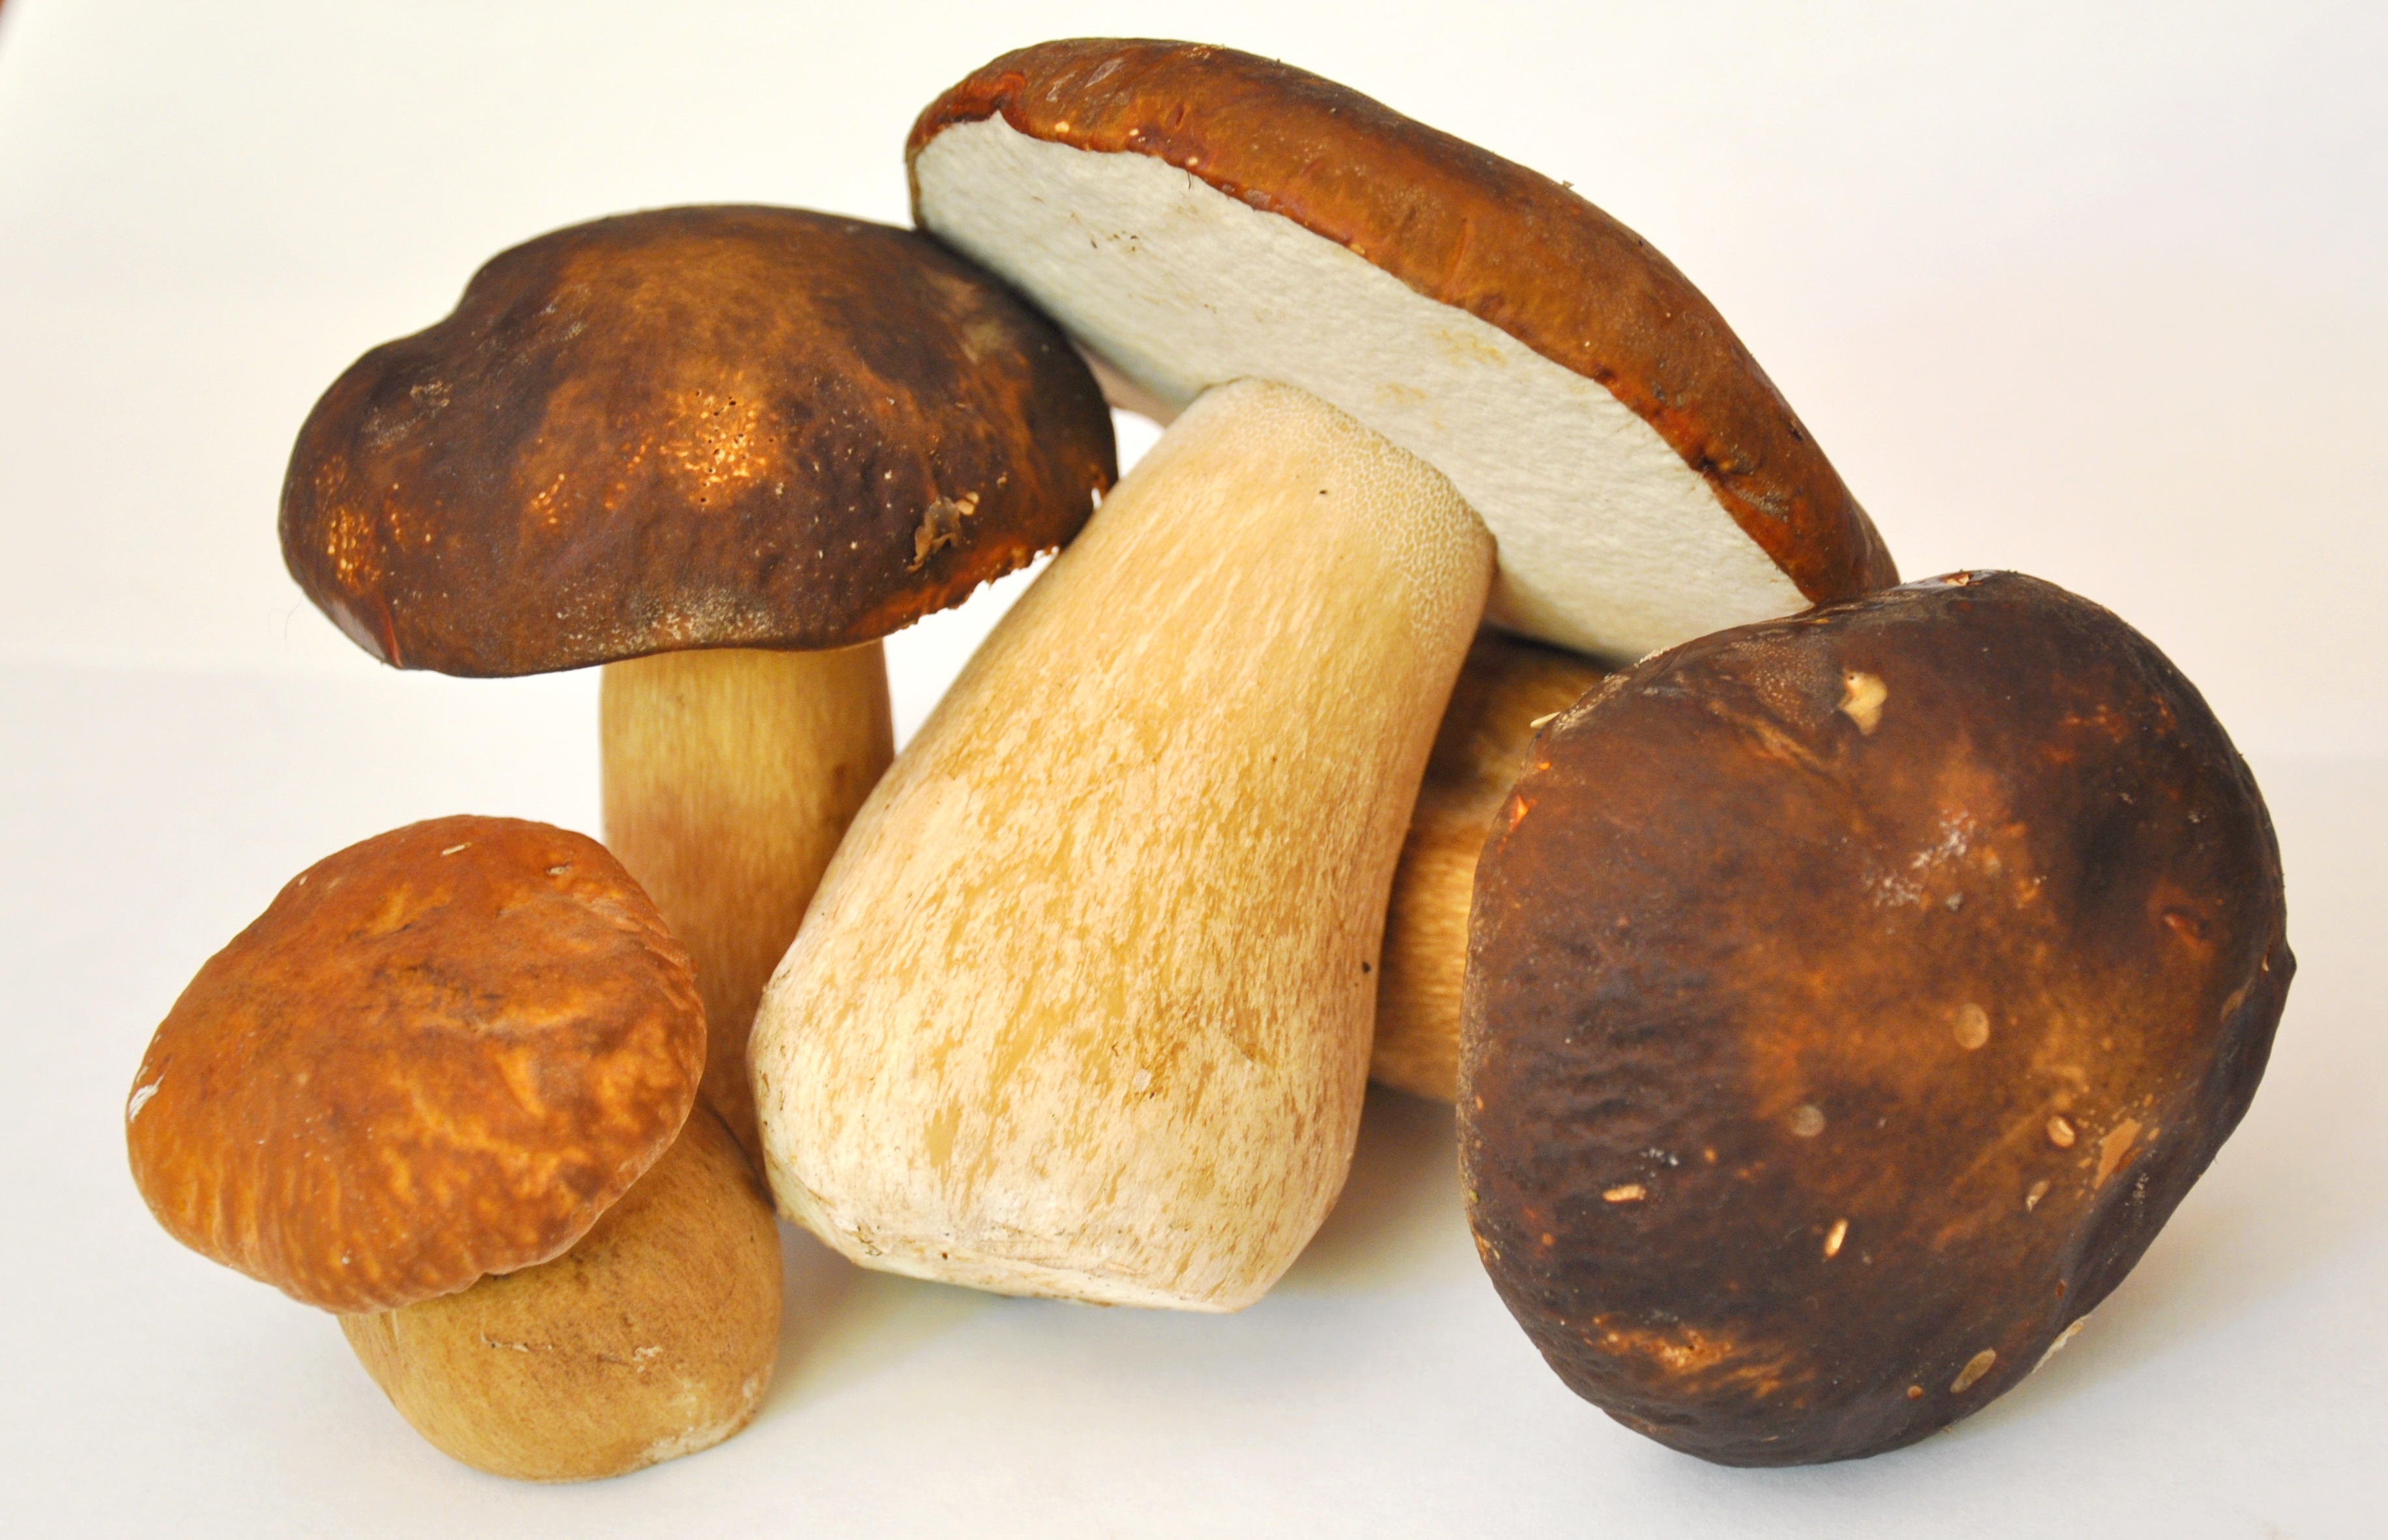
forest, food, produce, mushroom, coconut, porcini mushrooms, edible mushroom, shiitake, medicinal mushroom, penny bun